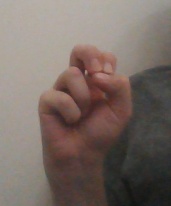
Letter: gaaf